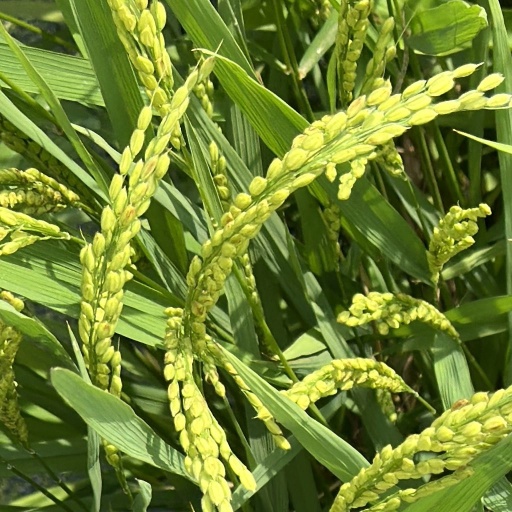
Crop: rice